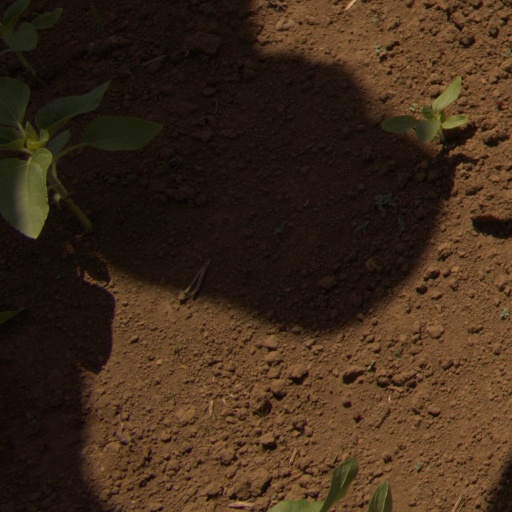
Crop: Jerusalem artichoke